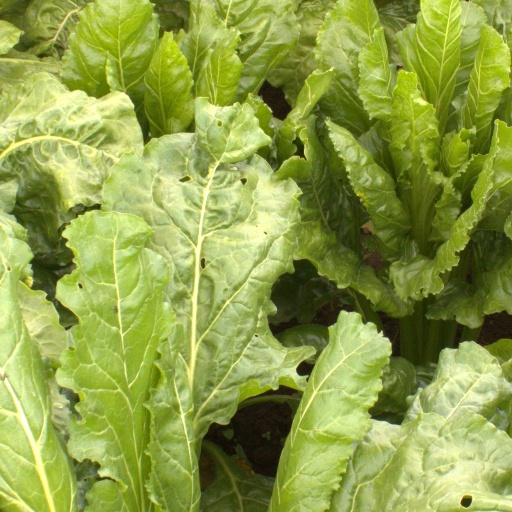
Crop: sugar beet